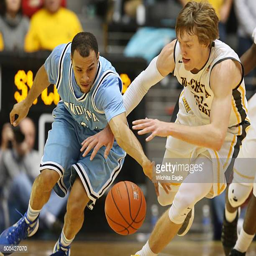
person and fight for the ball during the second half